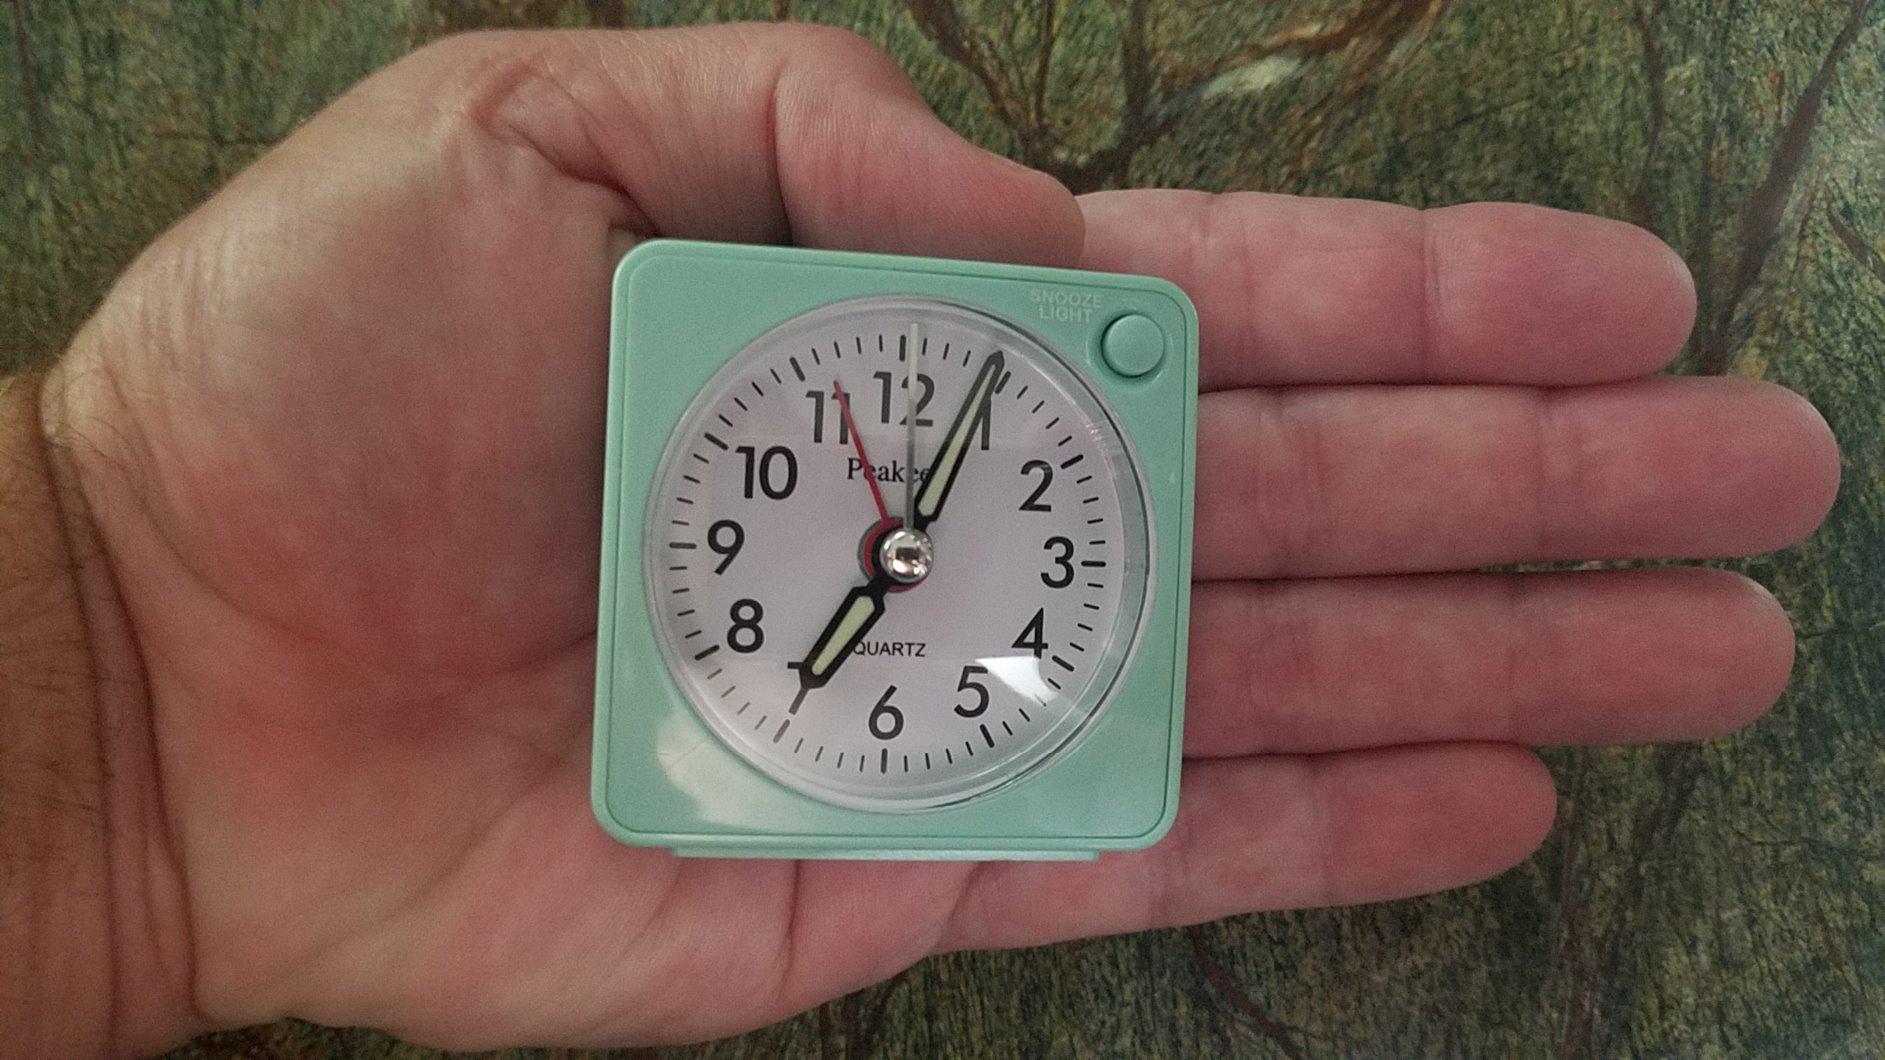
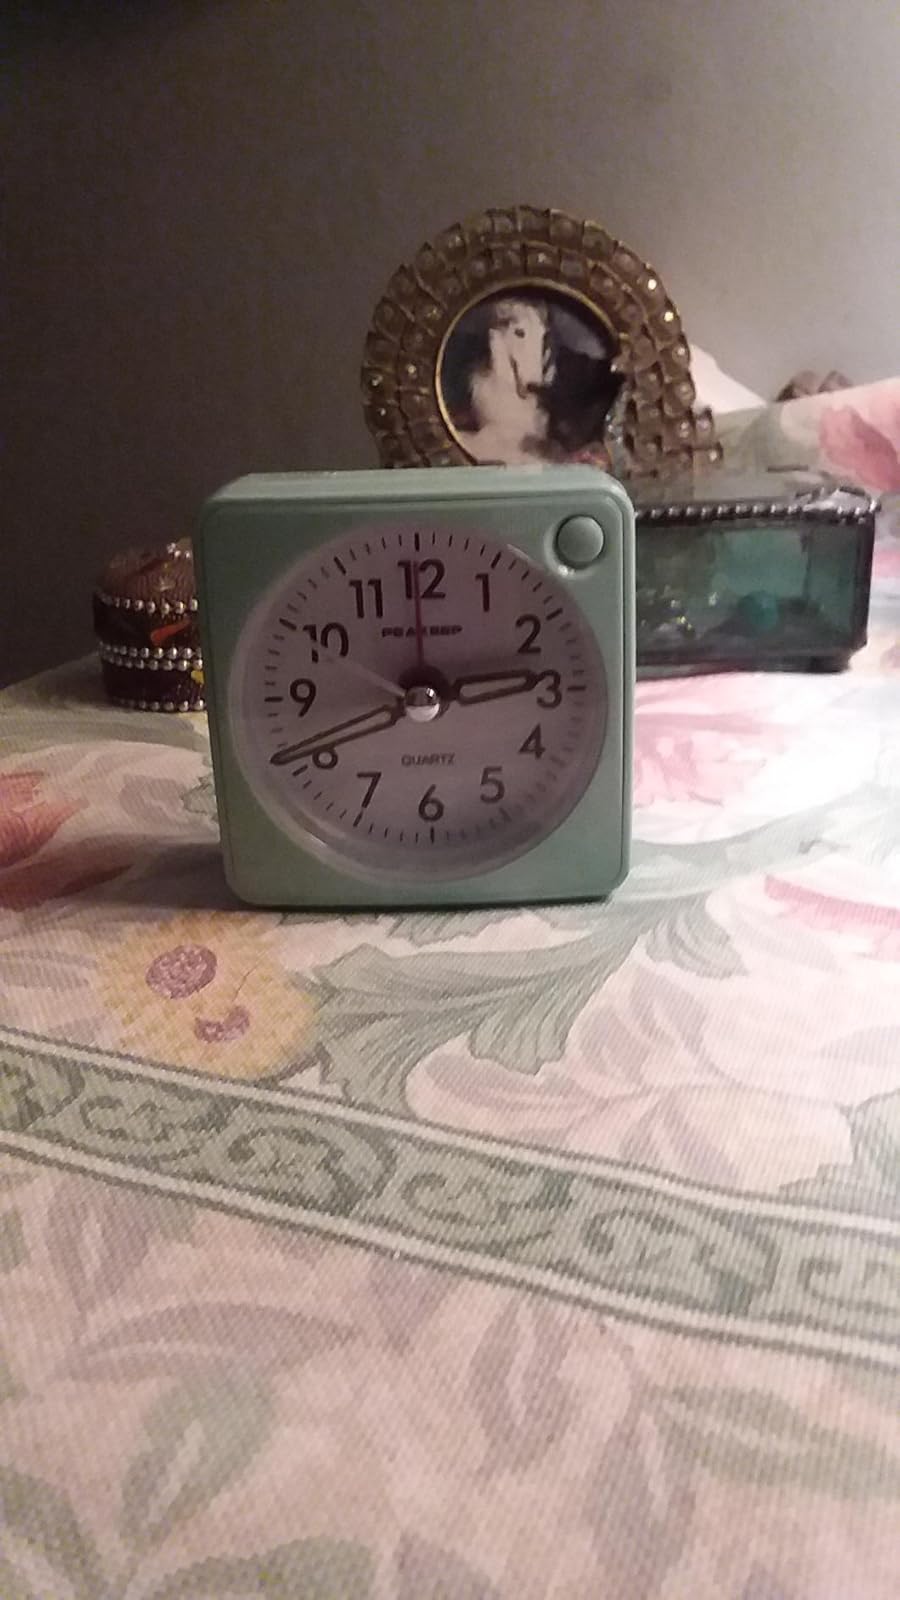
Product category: clock
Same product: yes